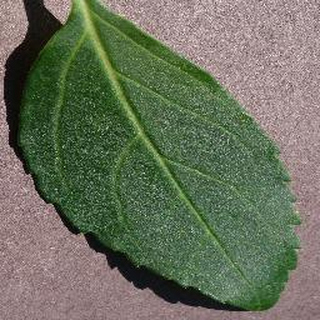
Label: healthy_cherry